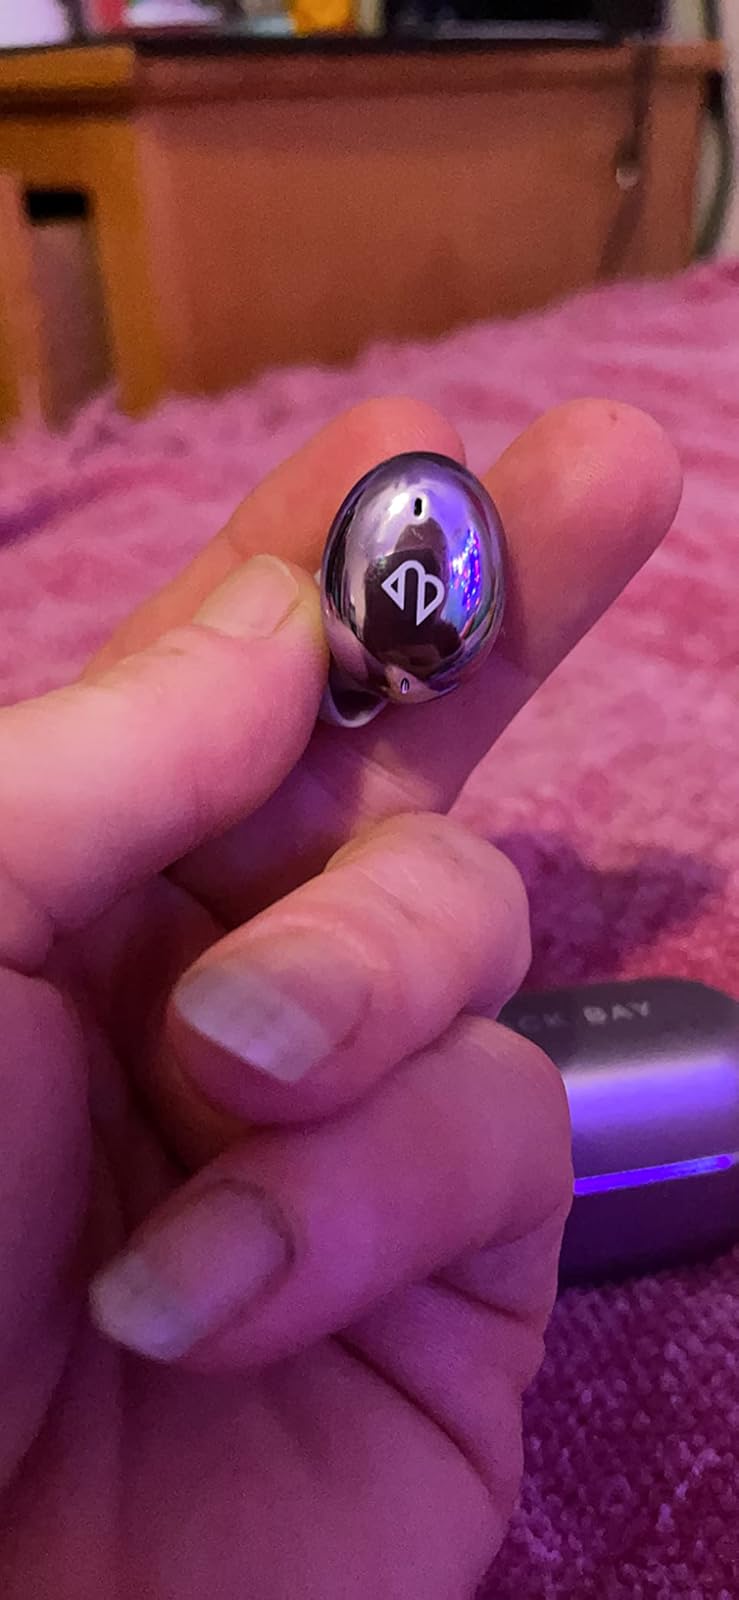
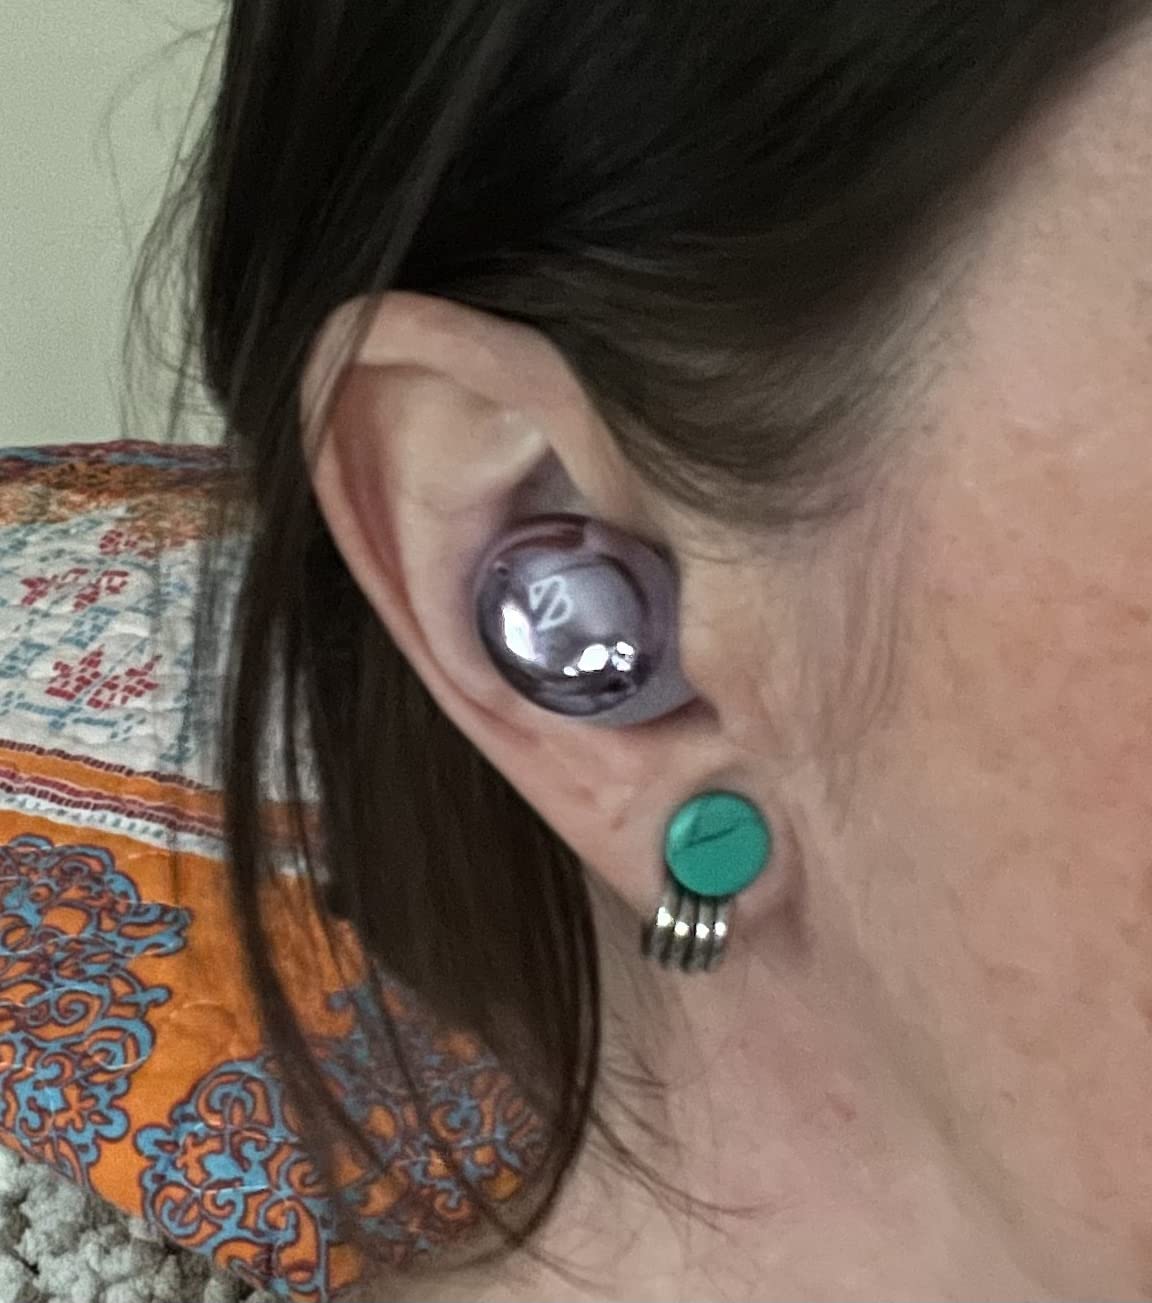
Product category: earbuds
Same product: yes